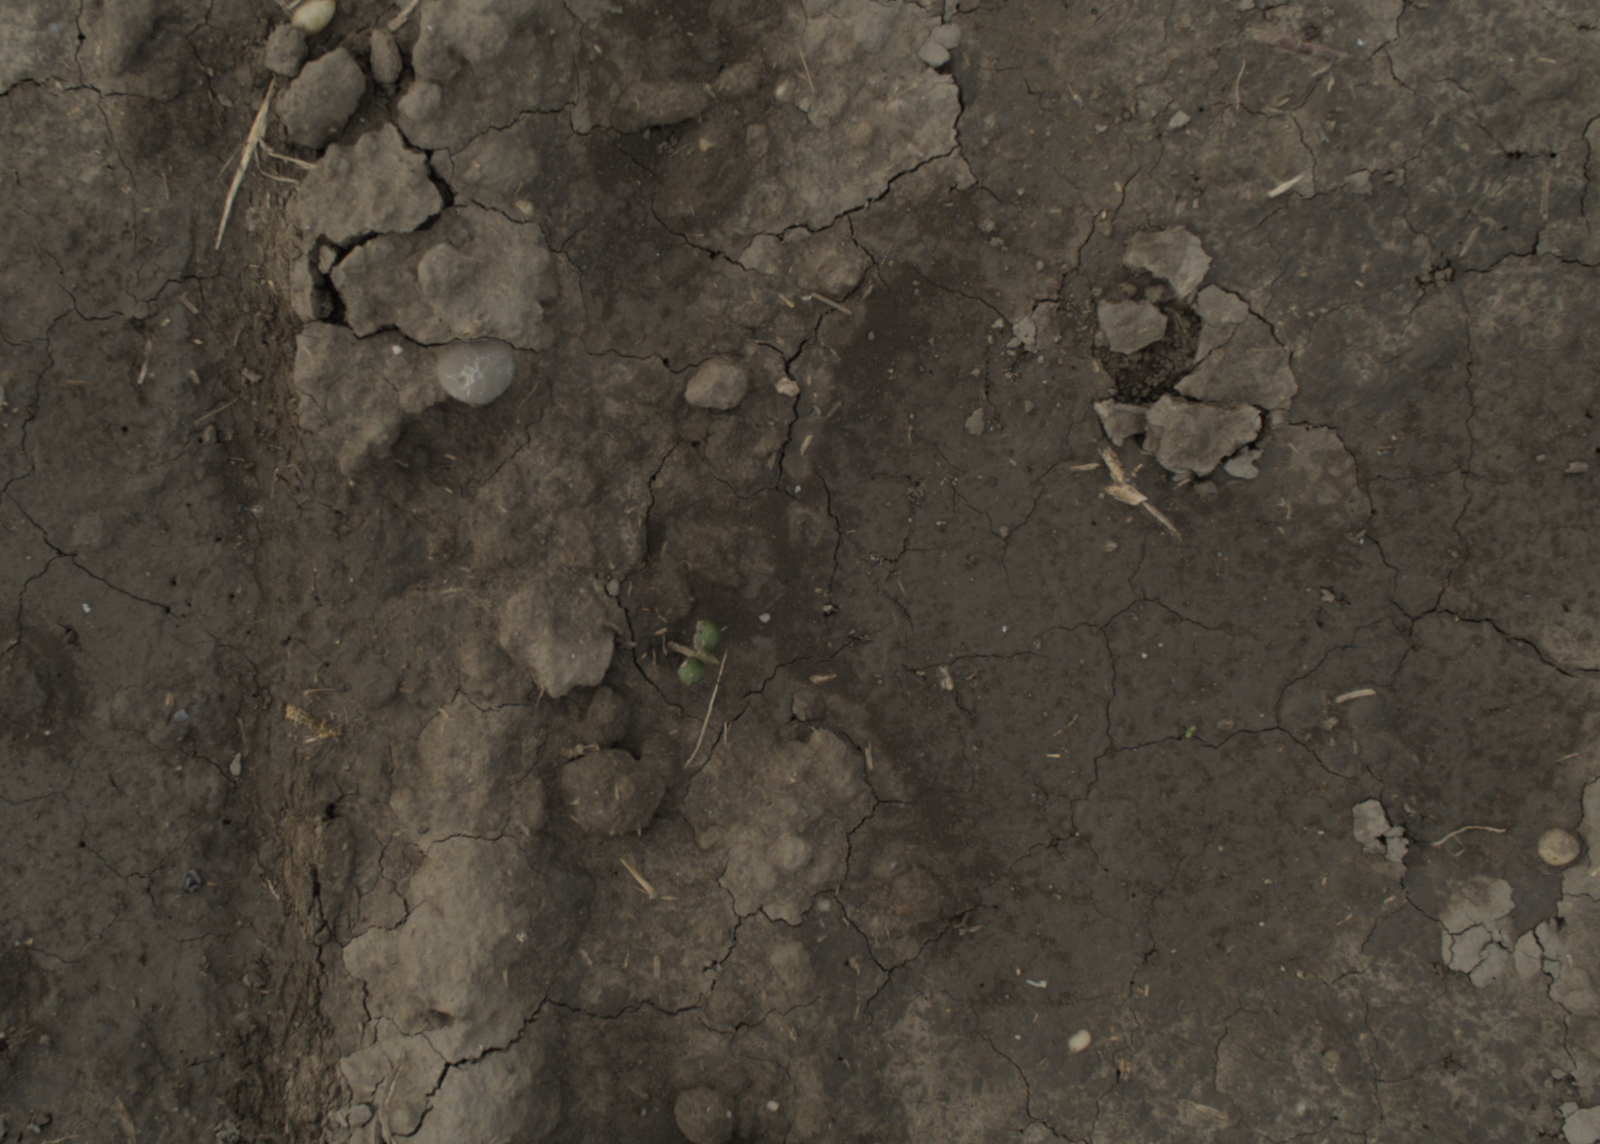
Capture date: 21.09.2021 10:56:02
Weather: mixed
Wind: light
Seeding date: 02.09.2021
Plant canopy height (mm): 962